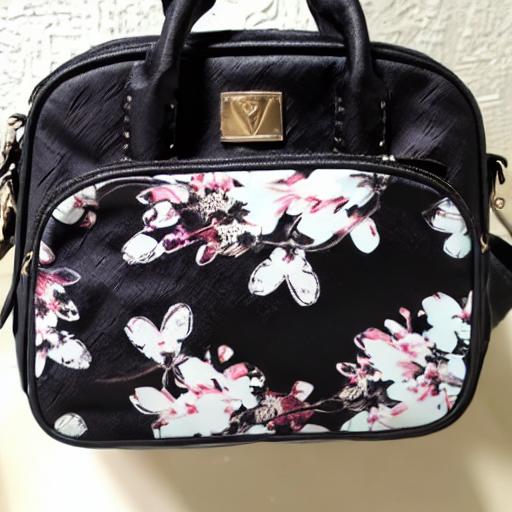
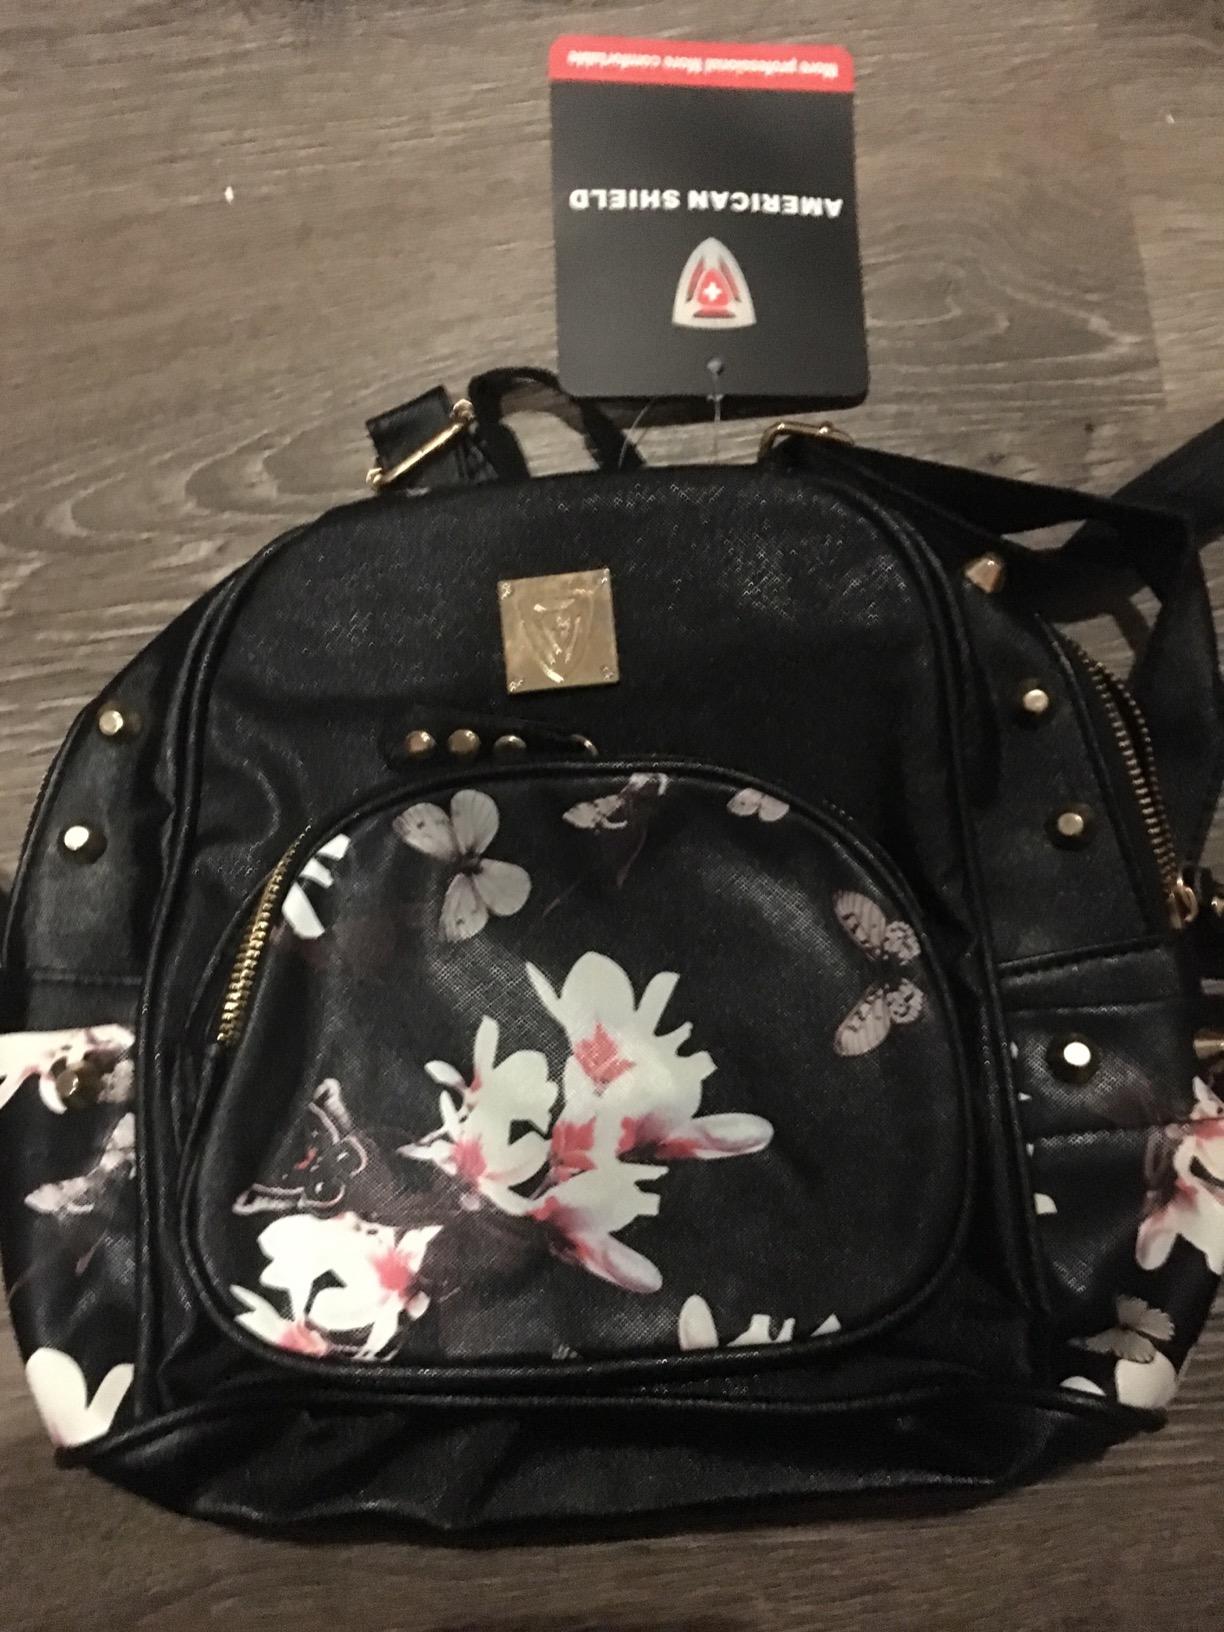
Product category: accessories_handbag
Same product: no